Colegio San Carlos

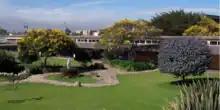
CSC: View of the campus.

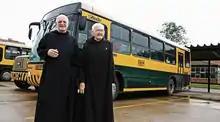
Fathers Sebastian Schmidt (left) and Francis Wehri (right), former rectors of Colegio San Carlos.

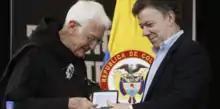
2011: Juan Manuel Santos awards Fr. Francis Wehri the "Cruz de Boyacá", Colombia's highest distinction.

The school's most important principals have been Fr. Sebastian Schmidt O.S.B. (1934-2017) who was rector only for a few years, but remained a strong presence throughout the history of the school as a teacher, staff member and sports coach, and Fr. Francis Wehri O.S.B. who by mid-1966 replaced Schmidt.